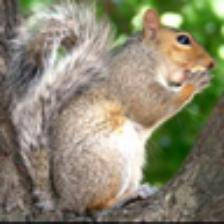
Label: NonHuman